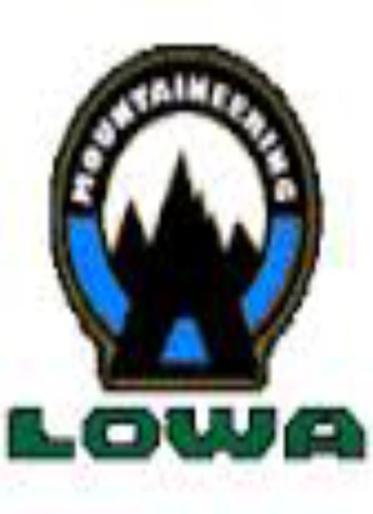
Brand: lowa
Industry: Sports